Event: Nepal Earthquake
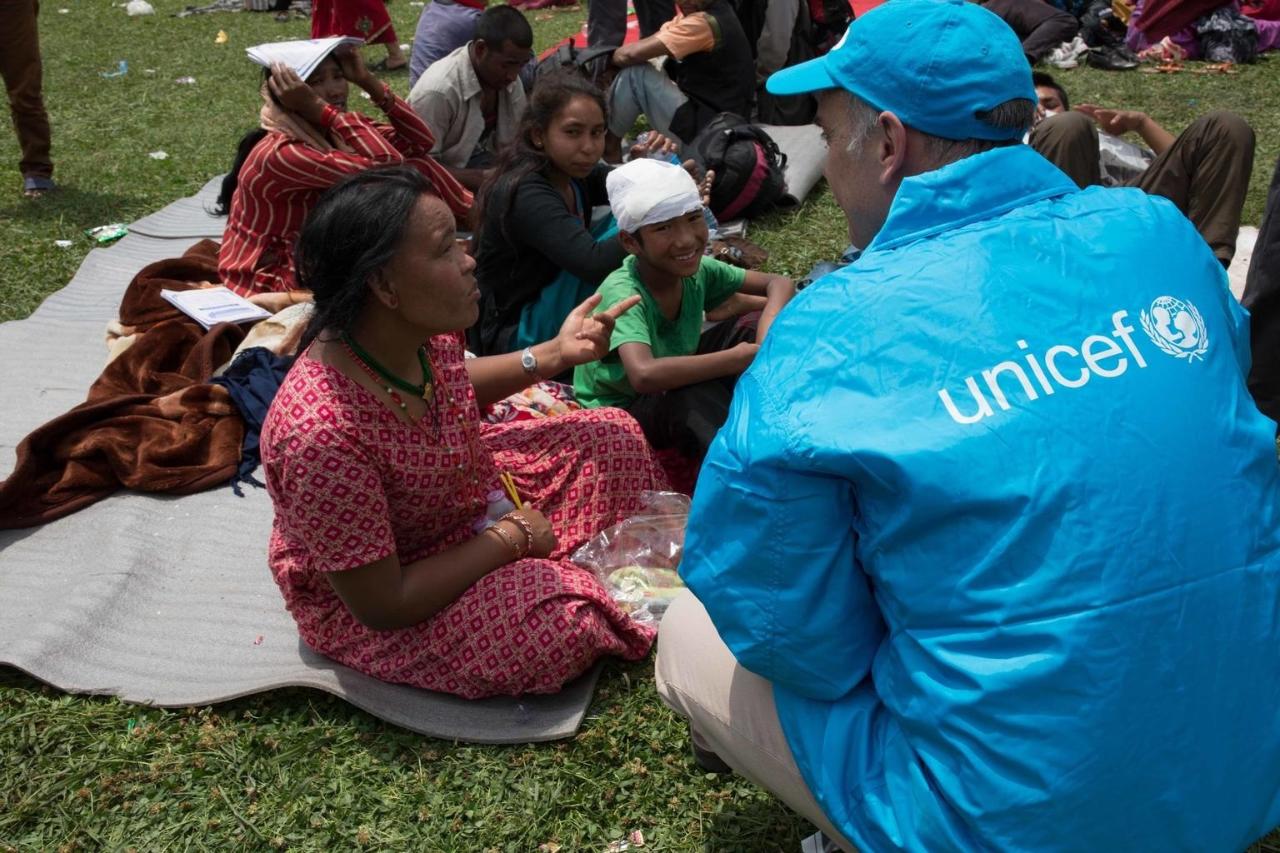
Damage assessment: damage